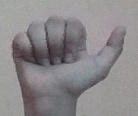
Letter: dhad